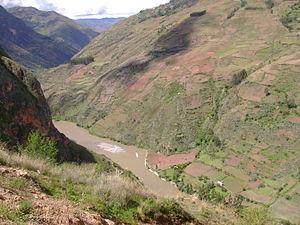
L'Amazone est un fleuve d'Amérique du Sud. Son débit moyen à l'estuaire de 209 000 m³/s est de loin le plus élevé de celui de tous les fleuves de la planète et équivaut au volume cumulé des six fleuves qui le suivent immédiatement dans l'ordre des débits. Avec ses 7 025 km, c'est le plus long fleuve de la Terre avec le Nil.